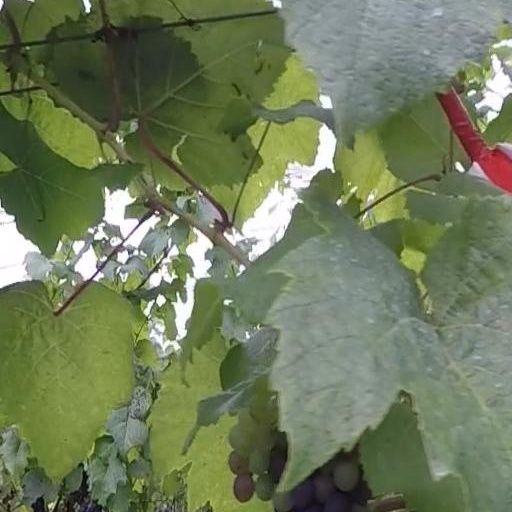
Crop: grape